Aurigny

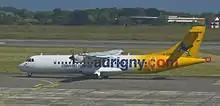
An Aurigny ATR 72 taxiing at Guernsey Airport in May 2009

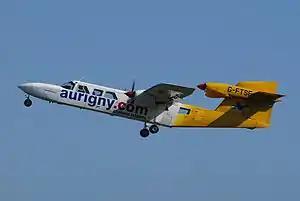
In April 2014 Aurigny announced that it would retire its fleet of Trislanders.

It was revealed in July 2010 that Blue Islands was planning to buy Aurigny, and was undergoing a due diligence process with the Treasury and Resources department of the States of Guernsey. This sparked major debate throughout the islands, and a Facebook page in opposition to the proposed buy-out gained 530 members. On 14 September, Treasury and Resources announced that the sale would not go ahead.